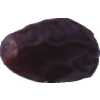
Label: dates